MG P-type

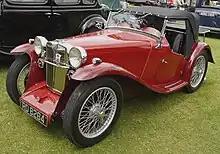
1936 MG PB

The PB was produced from 1935 to 1936. It had a bigger engine, made by enlarging the bore from 57 to 60 mm, which increased output to . Externally very similar to the PA, the main differences in the PB are a vertically slatted radiator grille in place of a honeycomb, and the design and material of the standard dashboard.